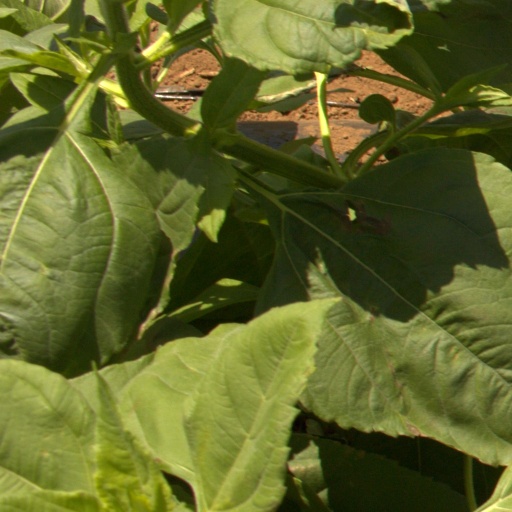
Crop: Jerusalem artichoke